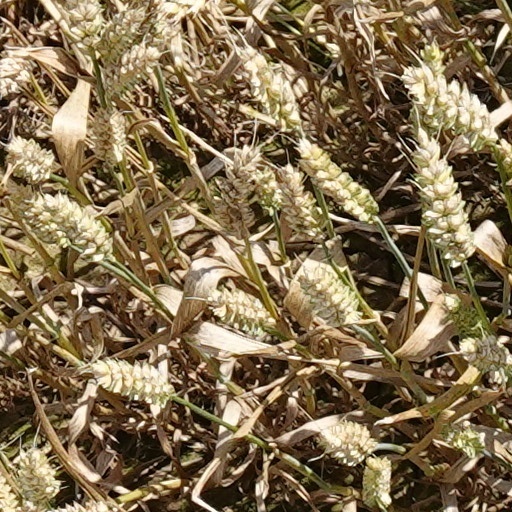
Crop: wheat